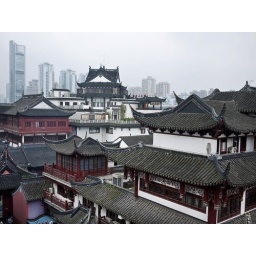
The view from the rooftop balcony of a tea house in the Yu Gardens.